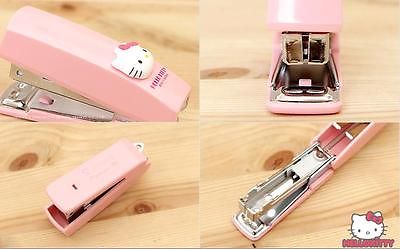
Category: stapler